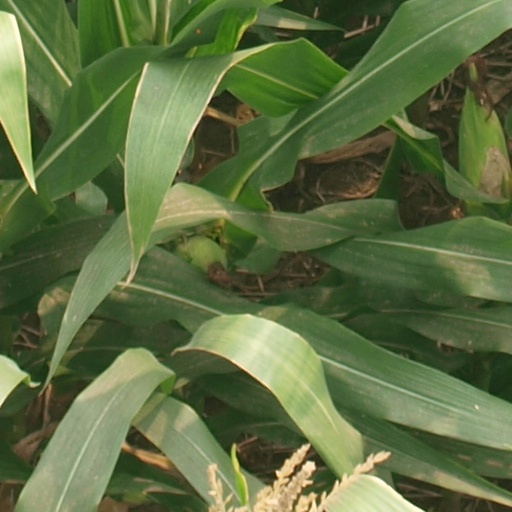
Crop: maize; corn